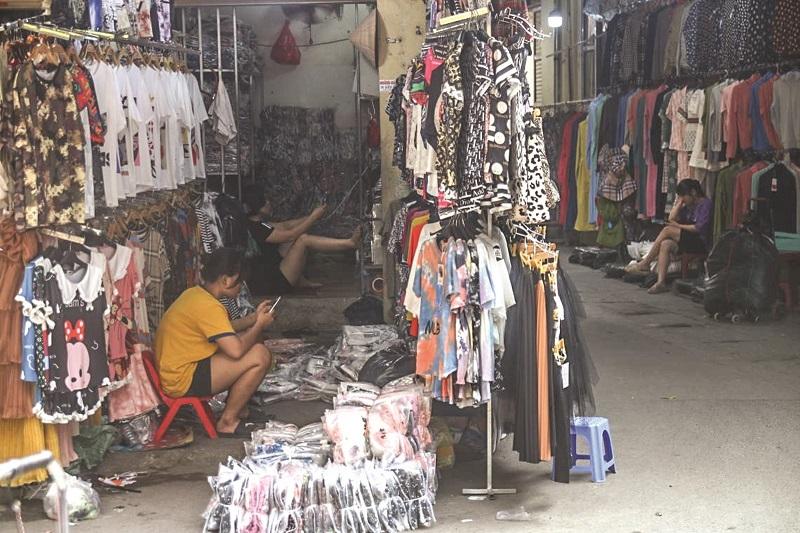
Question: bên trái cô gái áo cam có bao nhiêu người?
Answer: bên trái cô gái có một người phụ nữ